Lichtenrade station

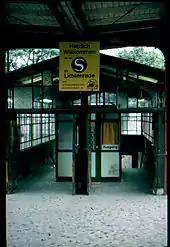
Entrance building with ticket office in 1984

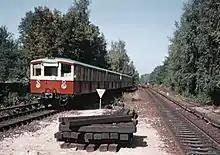
S-Bahn train of class 275 of the BVG at the entrance to the station on the still single-track line in 1986

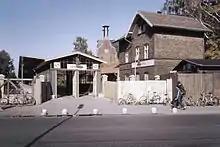
Lichtenrade station as a terminus, the station building in front and the malting behind, 1986

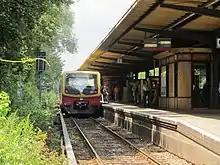
Train of class 481 on the western track

The side platforms were replaced by a central platform at its current location in 1909/10. A loading track and a siding to a malt house were built on the east side.